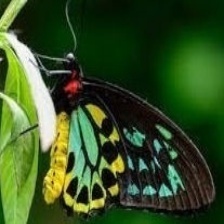
Species: CAIRNS BIRDWING